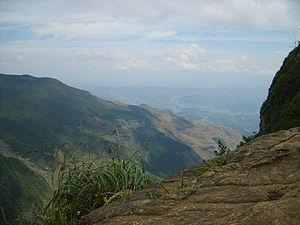
Les Hauts plateaux du Sri Lanka se trouvent au centre de l'île. Ils sont inscrits sur la liste du patrimoine mondial de l’UNESCO depuis 2010.